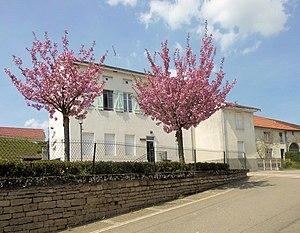
La mairie de Dommartin-sur-Vraine
Dommartin-sur-Vraine est une commune française située dans le département des Vosges en région Grand Est.